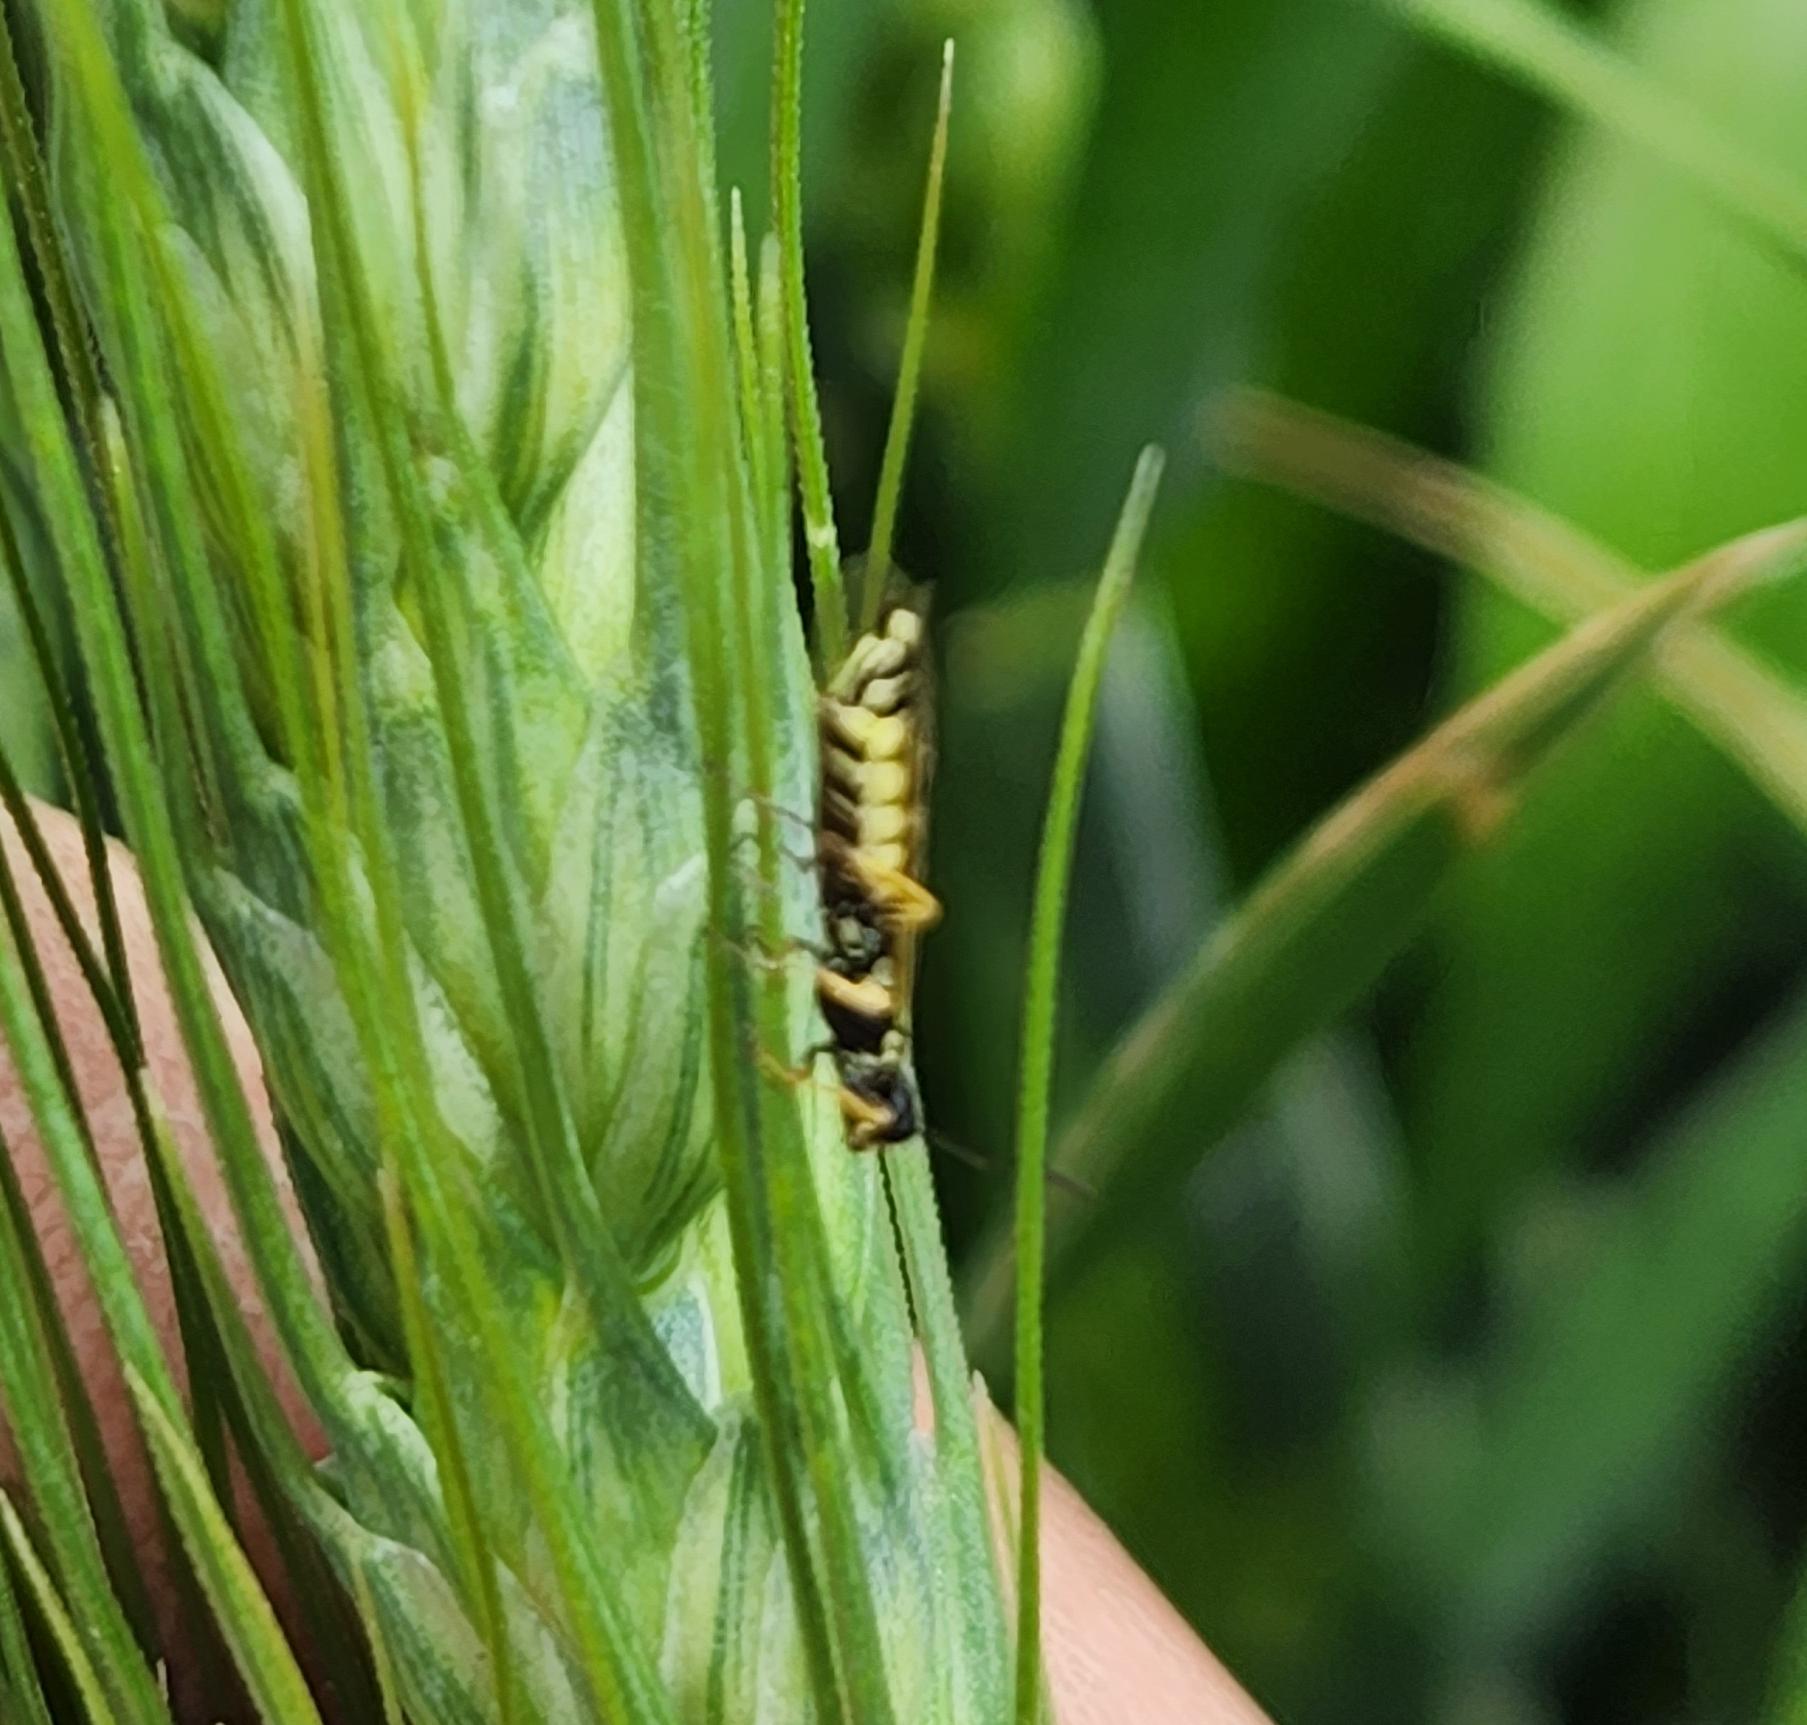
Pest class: occasional_pest